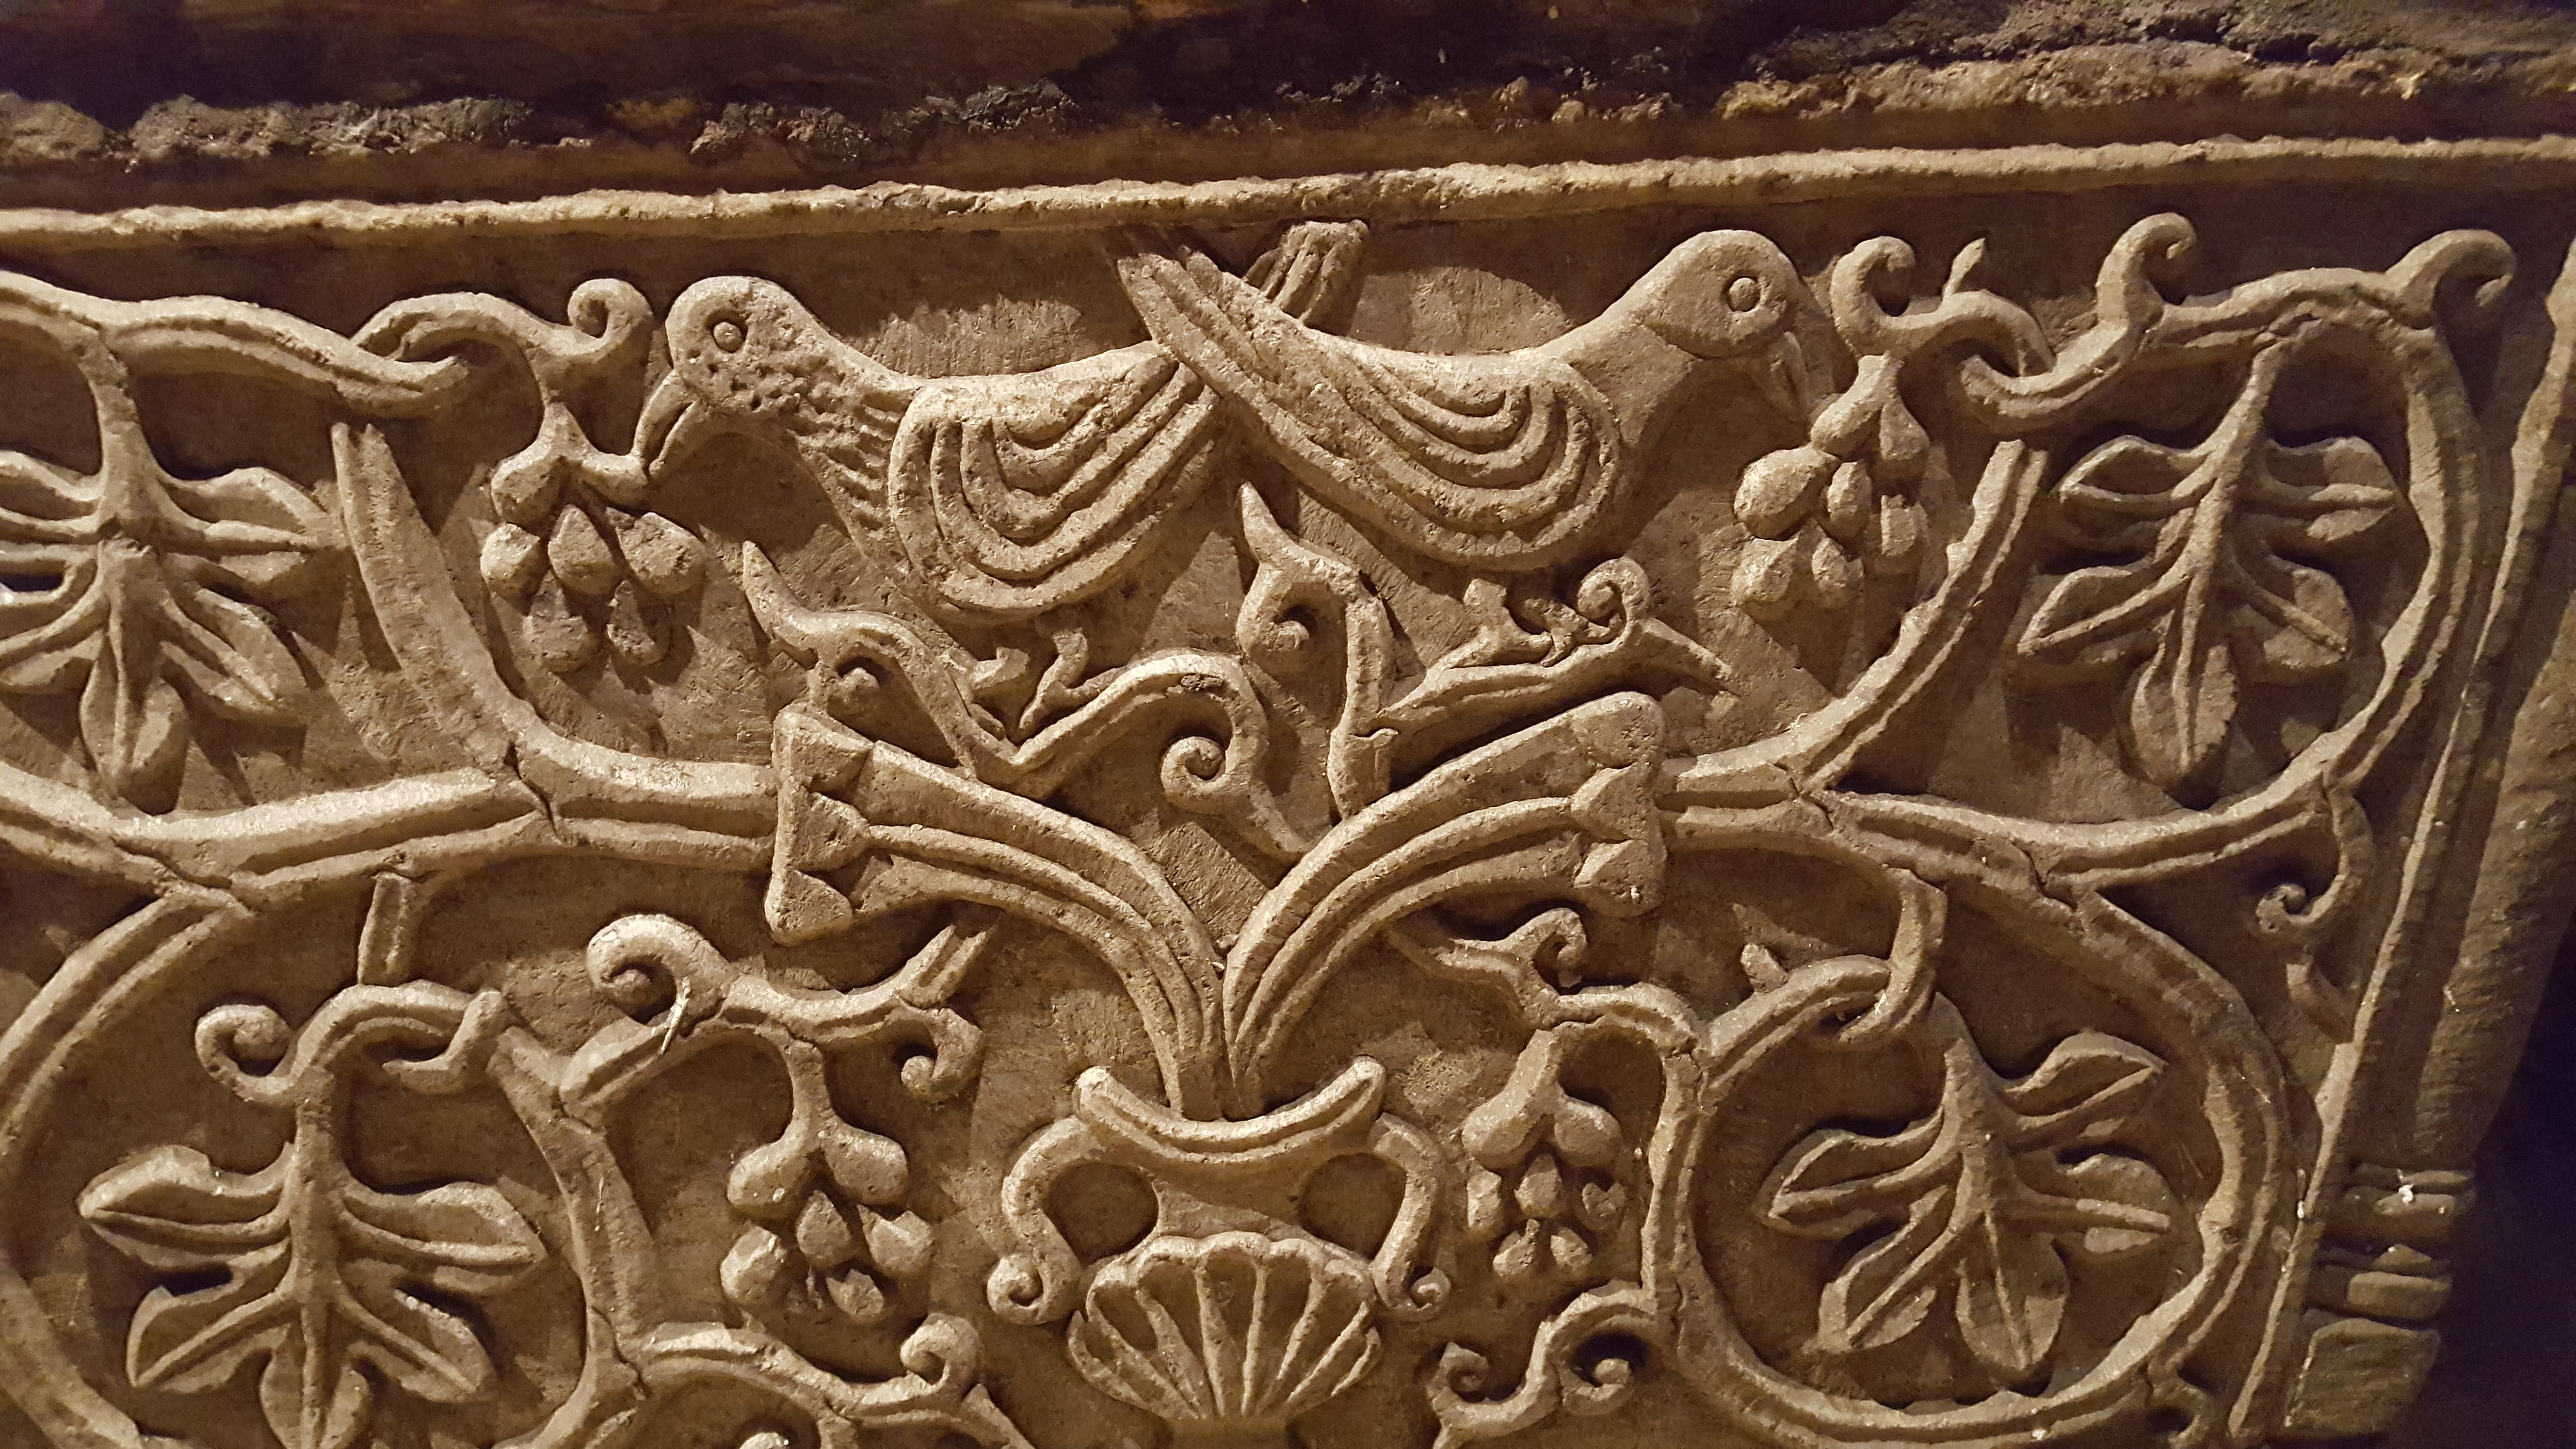
pattern, metal, material, sculpture, pigeons, art, faith, frieze, iron, romanesque, carving, relief, ornaments, archaeological site, stone carving, ancient history, maya civilization